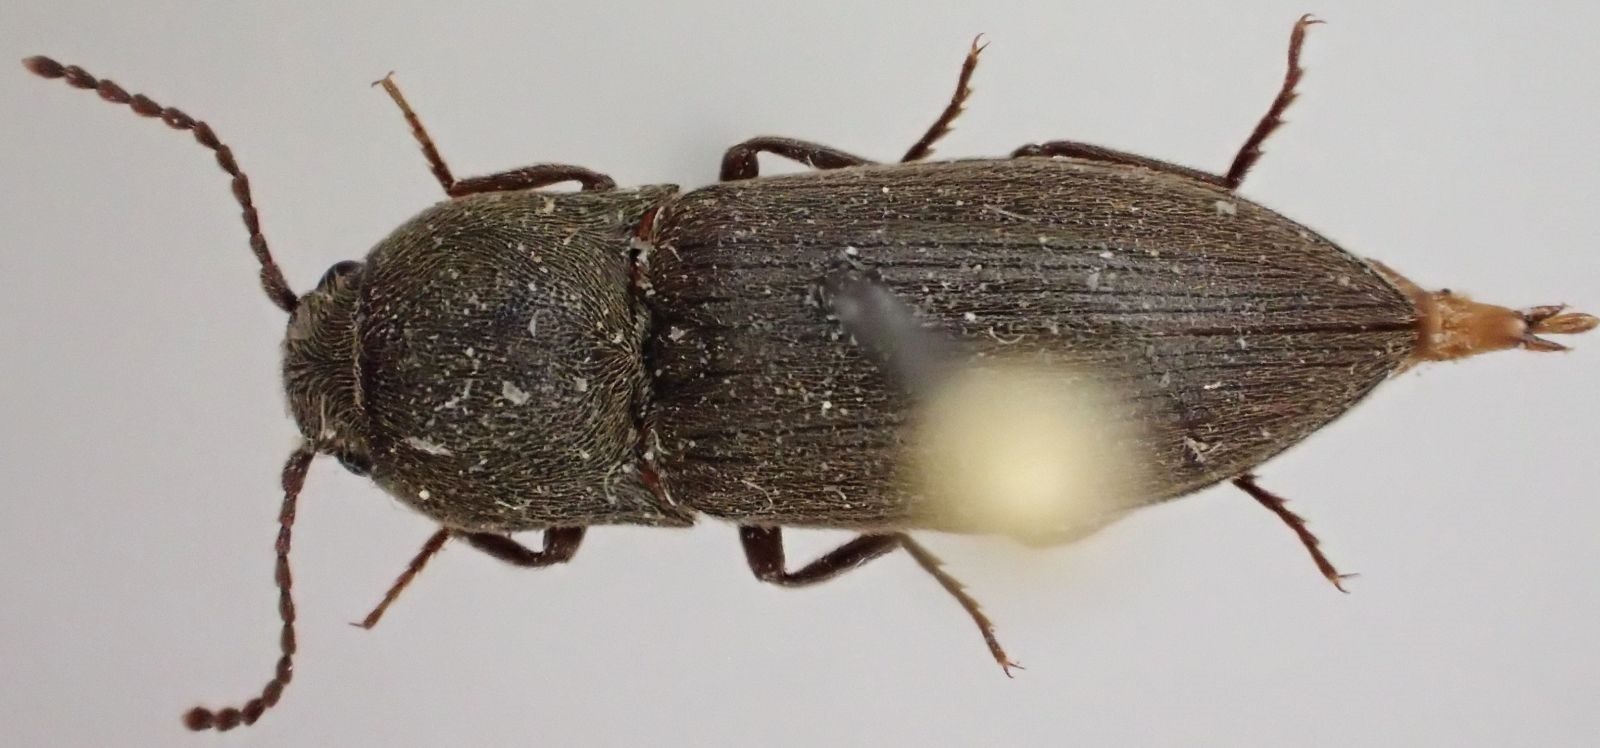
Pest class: clickbeetles_wireworms